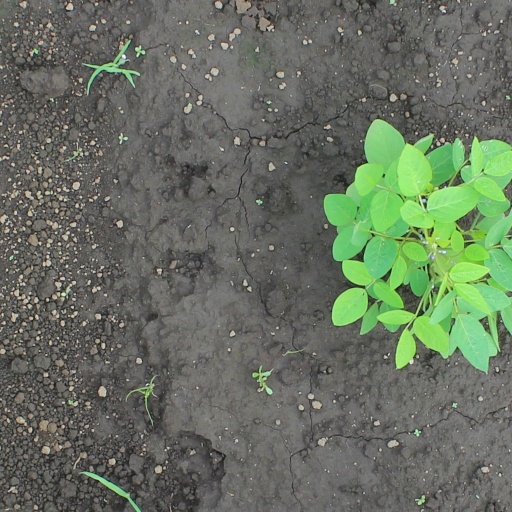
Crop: soybean